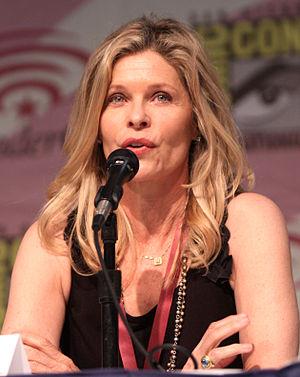
Kate Vernon est une actrice canadienne née le 21 avril 1961. Elle est la fille de l'acteur canadien John Vernon.